Hey Arnold!: The Movie (video game)

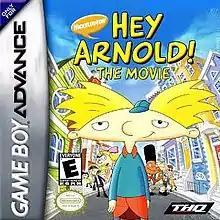
North American box art

Hey Arnold!: The Movie is a 2002 platform video game developed by Altron and published by THQ, based upon the TV show's released the same year. It is the only video game to be exclusively based on "Hey Arnold!".